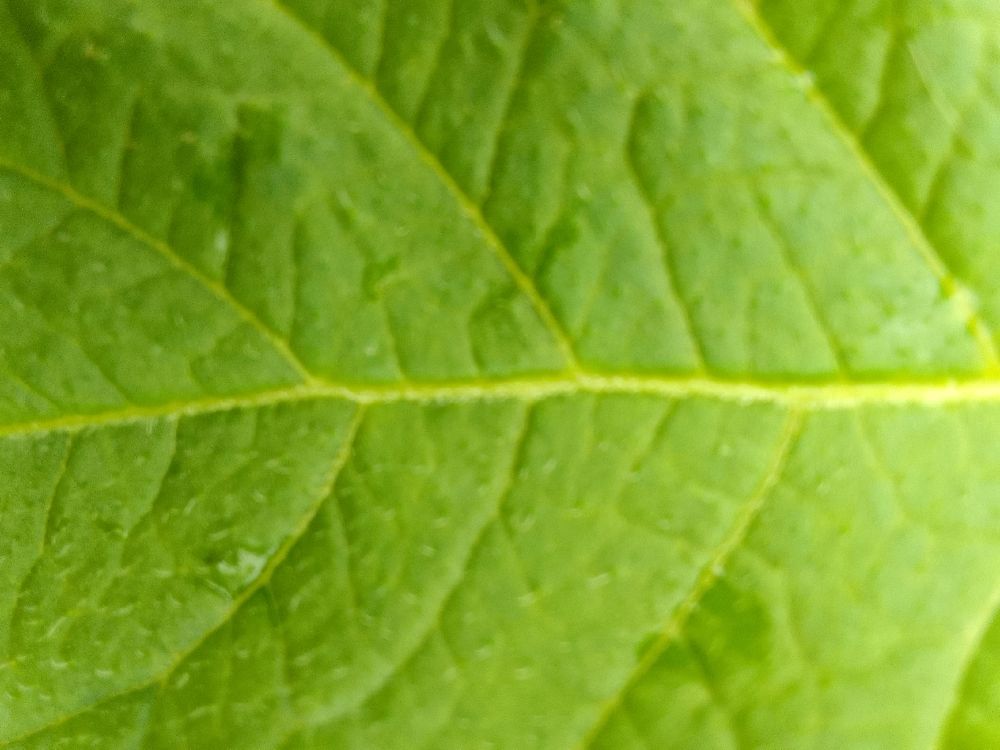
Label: Healthy